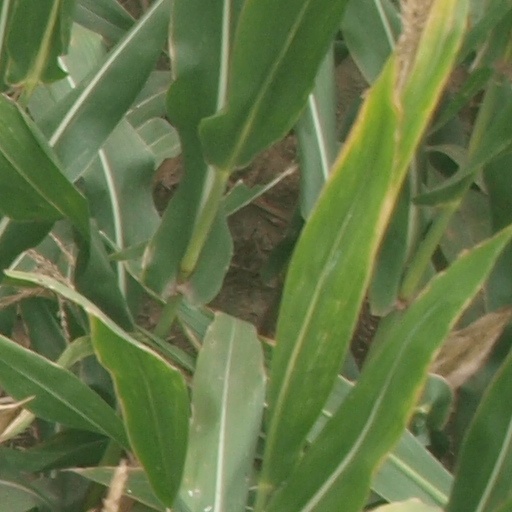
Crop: maize; corn